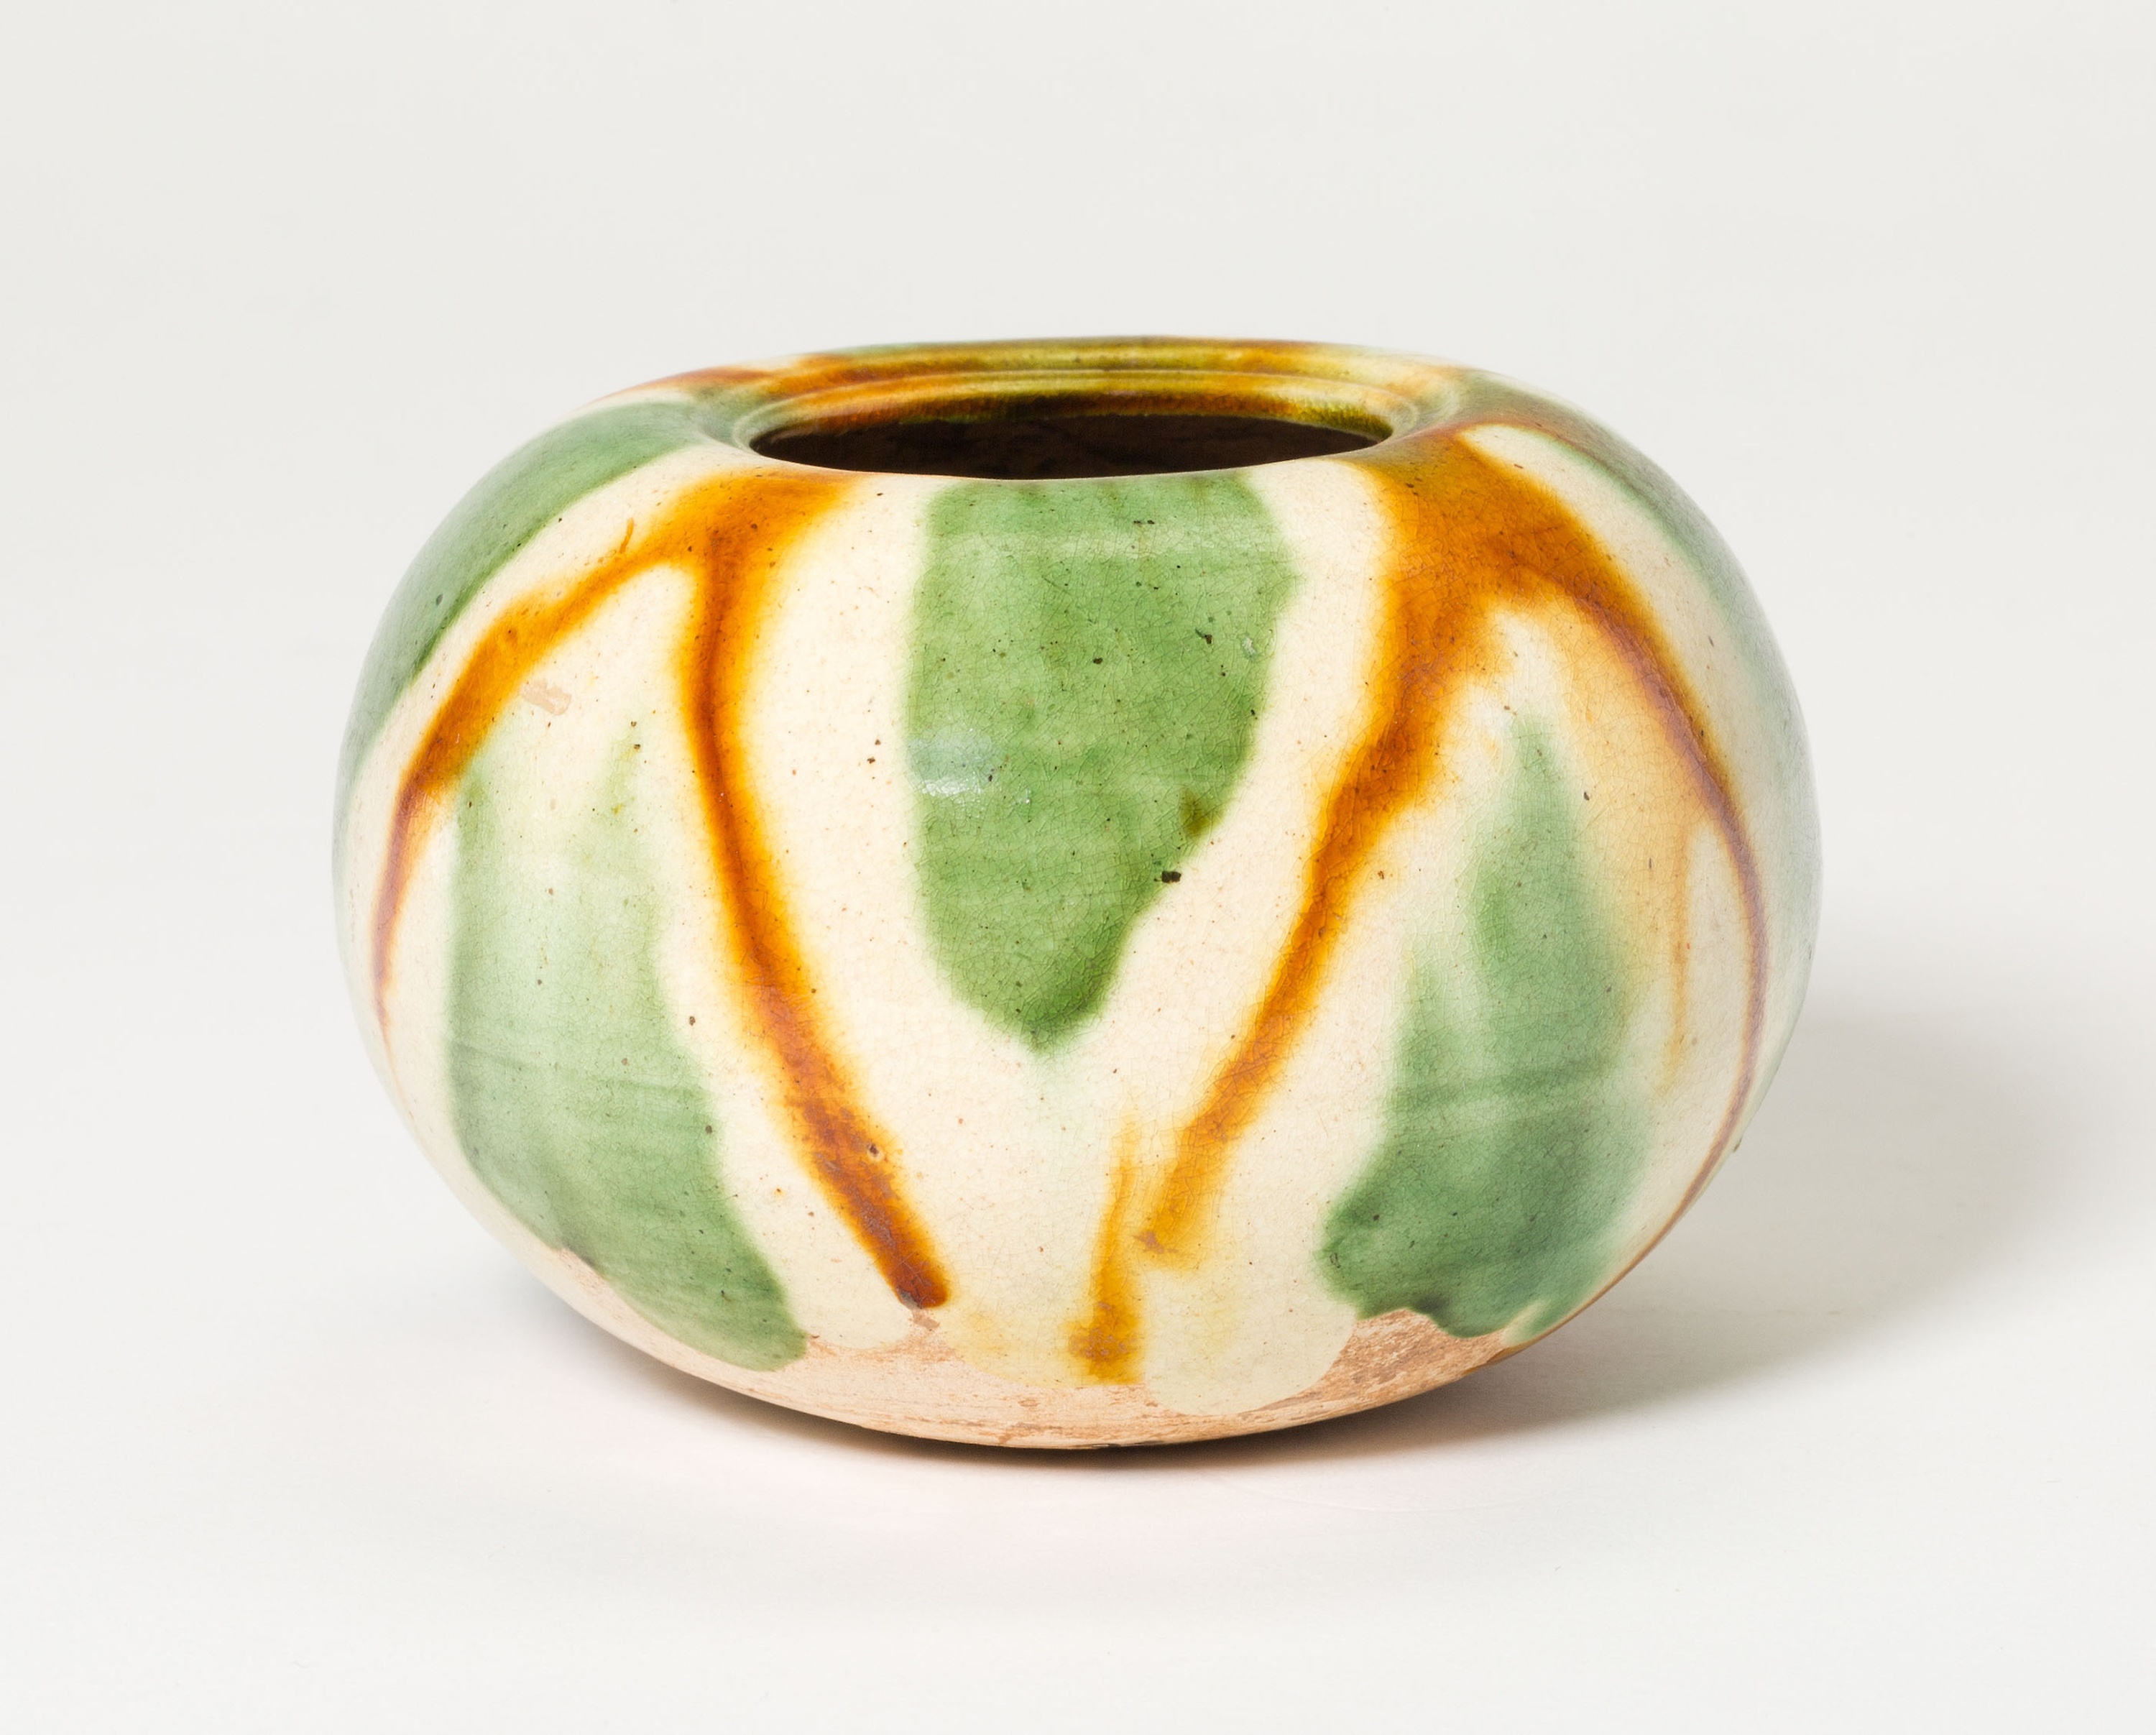
green, vase, ceramic, earthenware, orange, pottery, artifact, art, porcelain, craft